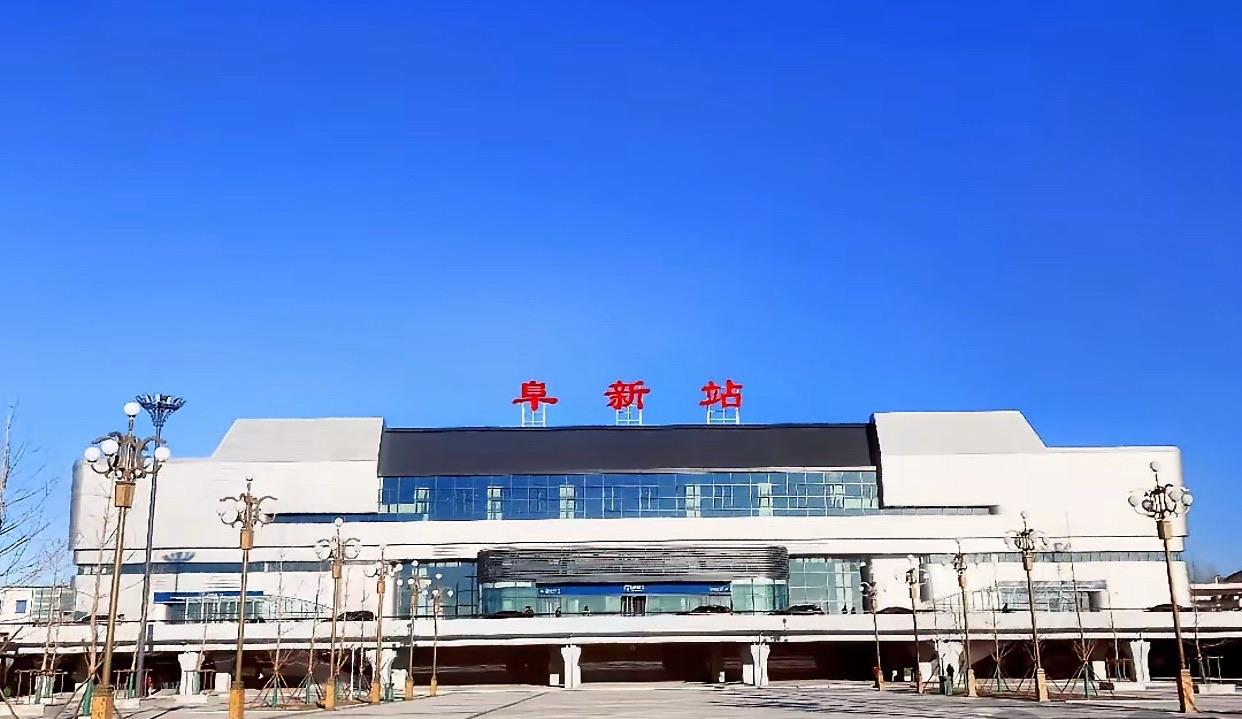
地标名称：阜新站
所在城市：阜新市·细河区